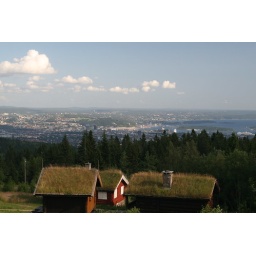
View over Oslo Fjord. The Oslo Accord was signed in one of the grass roof houses.